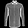
Label: Shirt